Blair Furlong

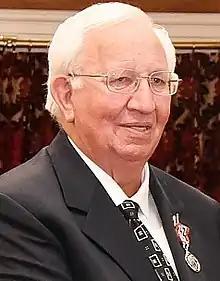
Furlong in 2016

Blair Donald Marie Furlong (born 10 March 1945) is a former New Zealand cricketer and rugby union player.